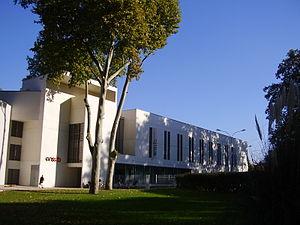
École nationale supérieure des sciences de l'information et des bibliothèques sur le campus de La Doua à Villeurbanne, à côté de Lyon